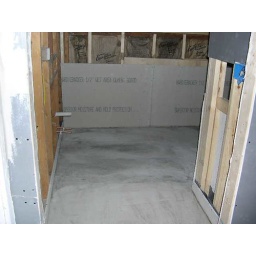
upstairs bathroom newly poured floor that is pitched to the drain in the floor that you can't see.